Fire Emblem: The Blazing Blade

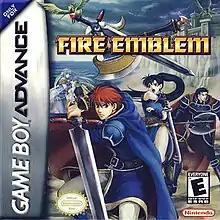
North American cover art featuring the three main protagonists. From left to right: Eliwood, Lyn, and Hector.

Fire Emblem: The Blazing Blade, also known simply as Fire Emblem, is a 2003 tactical role-playing game developed by Intelligent Systems and published by Nintendo for the Game Boy Advance. It is the seventh installment in the "Fire Emblem" series, the second to be released for the platform after "", and the first to be localized for international audiences. It was released in Japan and North America in 2003, and in Europe and Australia in 2004.